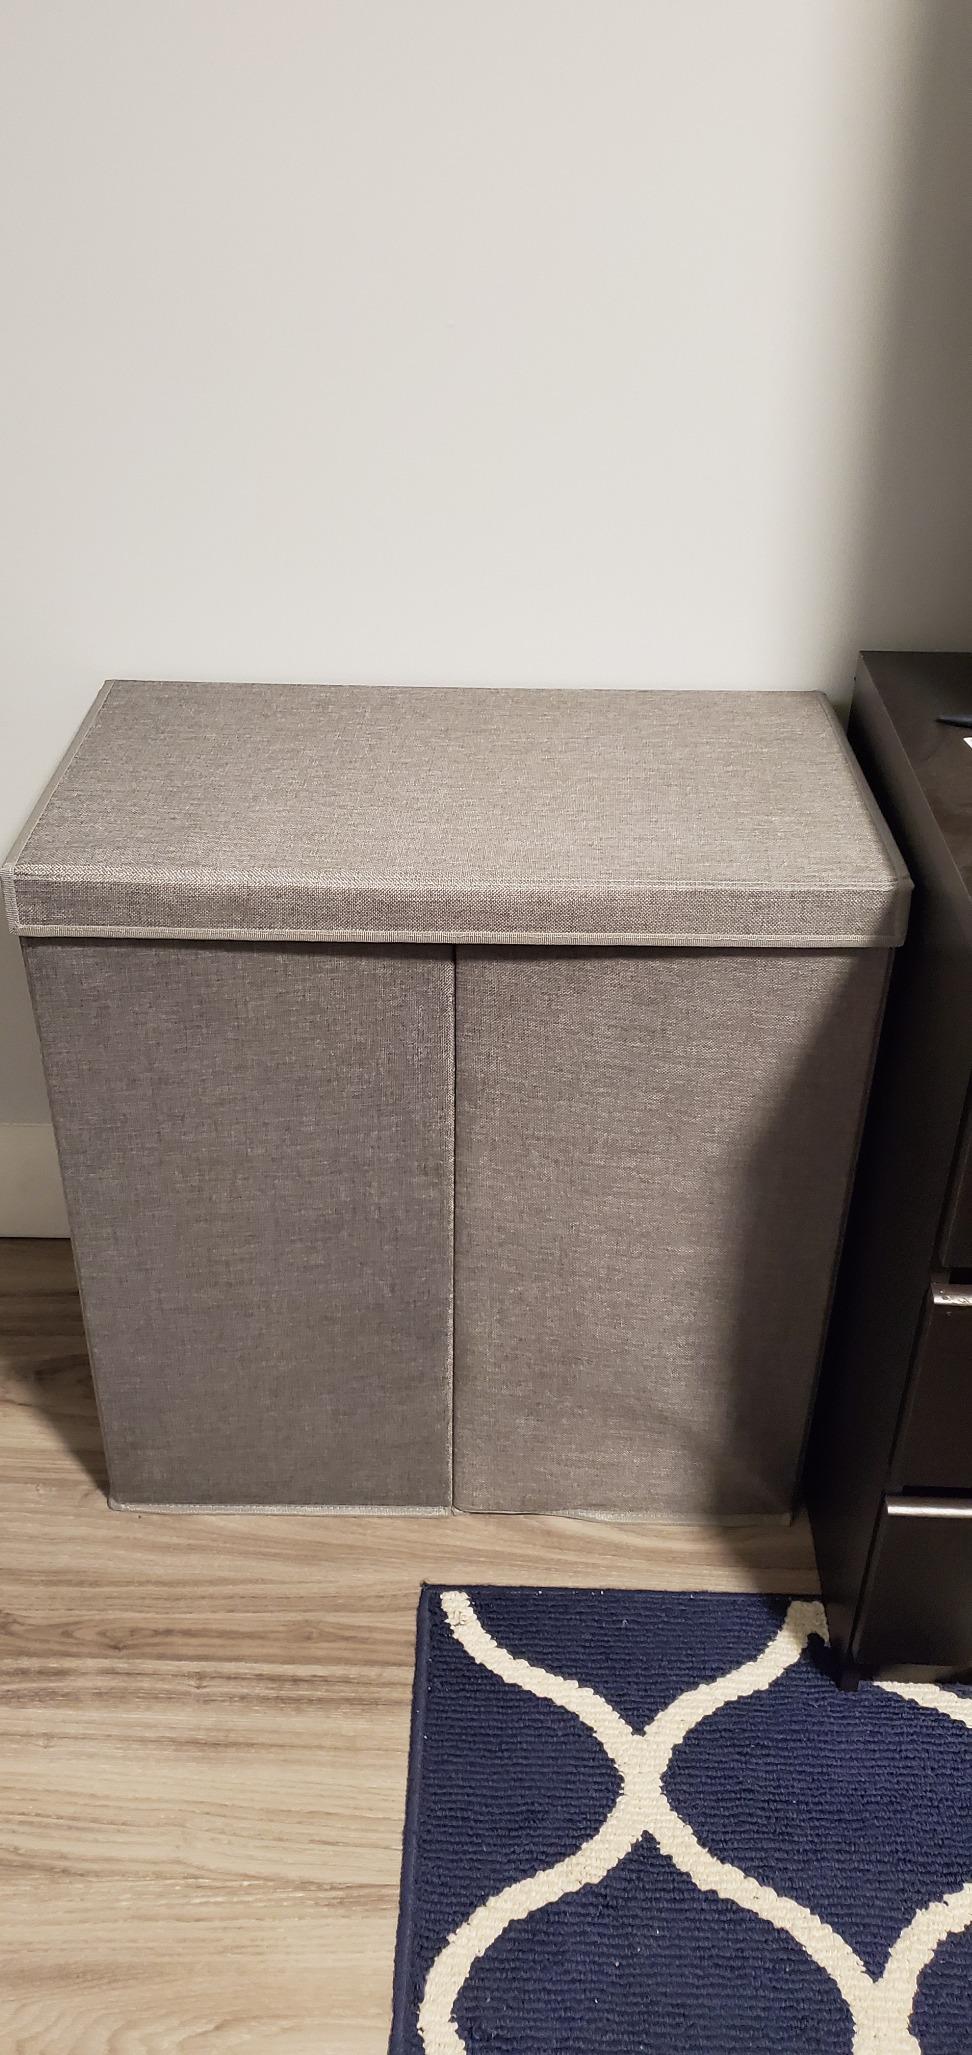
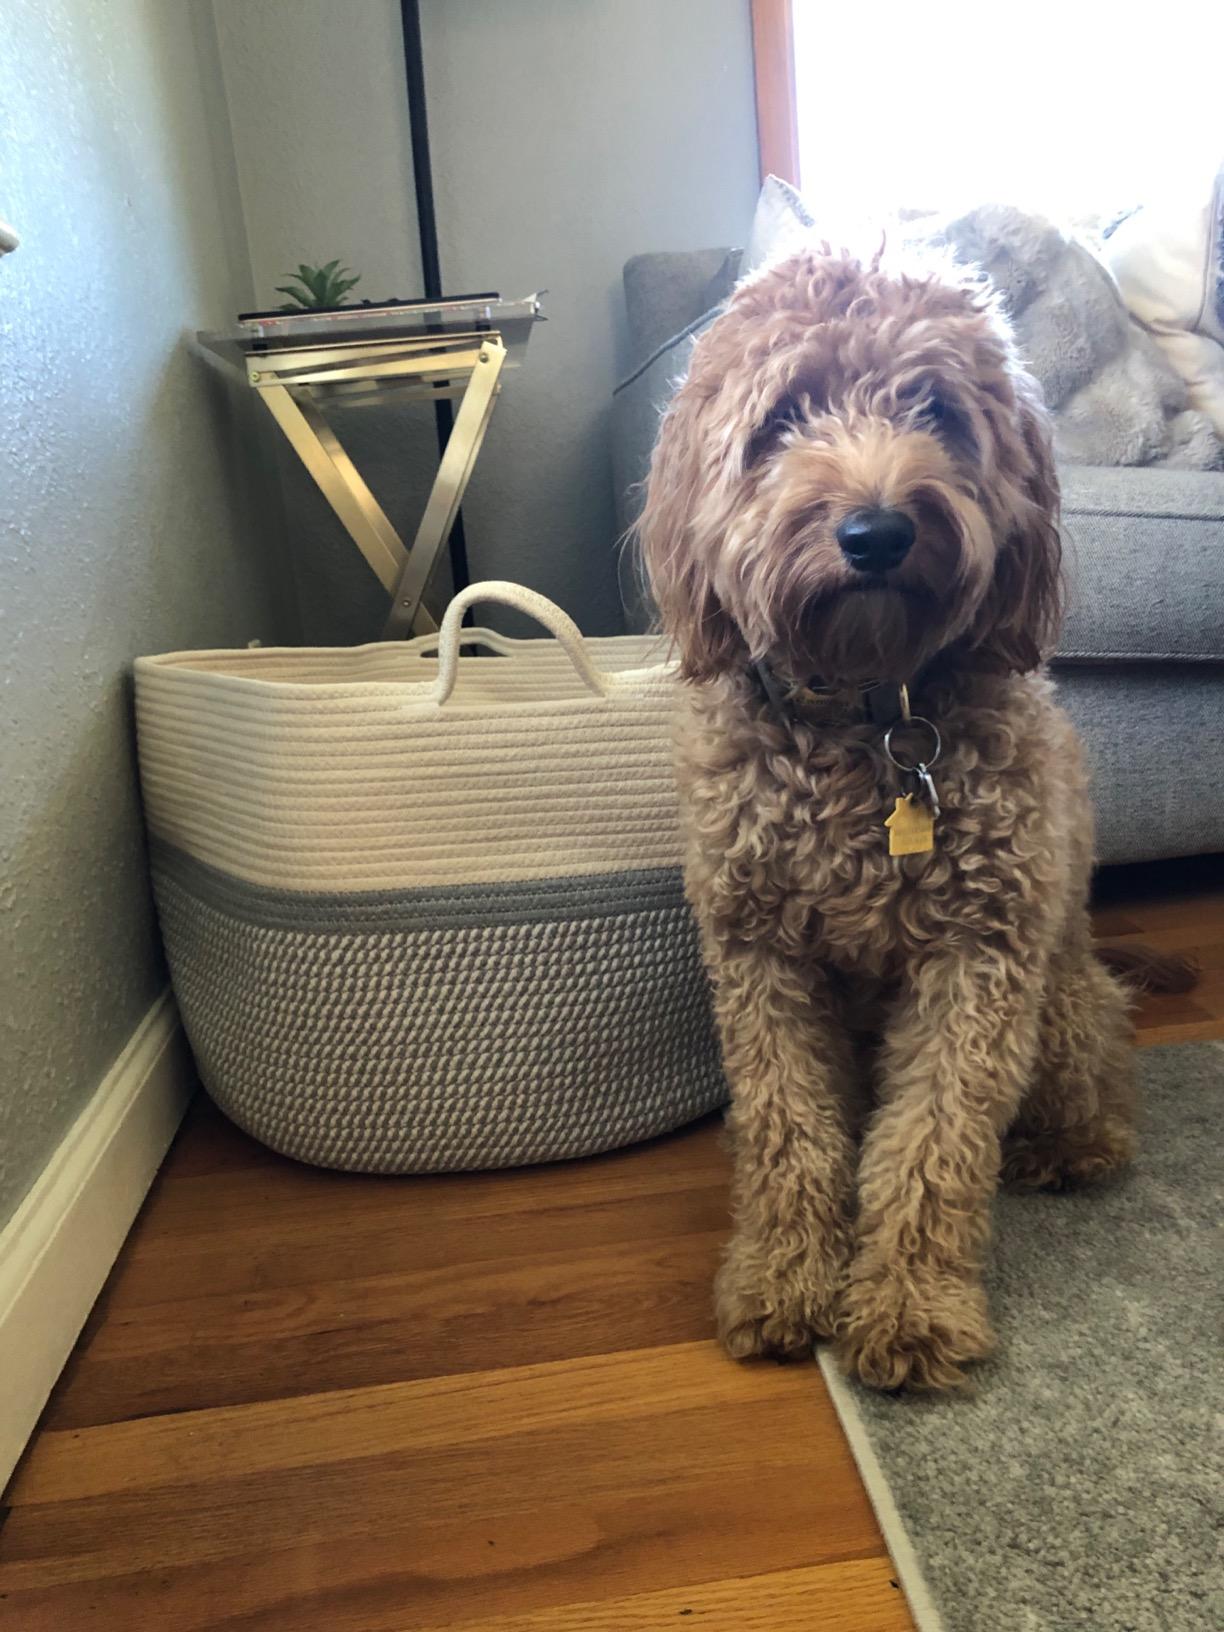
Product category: items_hamper
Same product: no